Timeline of influenza

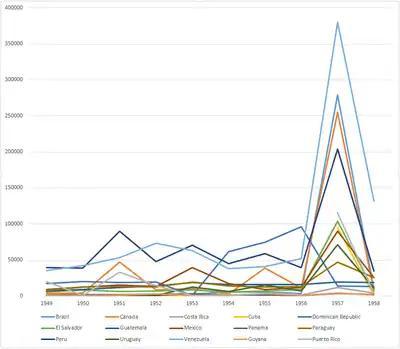
Reported cases of influenza in North American and South American countries for the period 1949–1958, illustrating the severity of influenza A virus subtype H2N2 pandemic in 1957. Chile (not shown in the graph) was severely hit and reported 1,408,430 cases in 1957.

Influenza has been studied by countless physicians, epidemiologists, and medical historians. Chroniclers distinguished its outbreaks from other diseases by the rapid, indiscriminate way it struck down entire populations. Flu has been called various names including tac, coqueluche, the new disease, , grippe, castrone, influenza, and commonly just catarrh by many chroniclers and physicians throughout the ages.